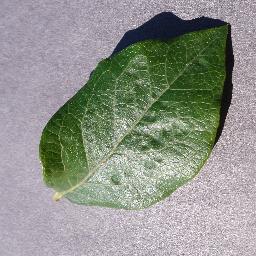
Label: Blueberry___healthy